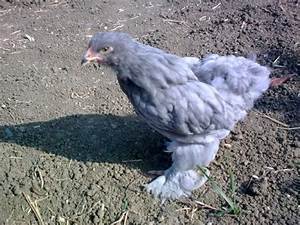
Label: gallina